1932 German presidential election

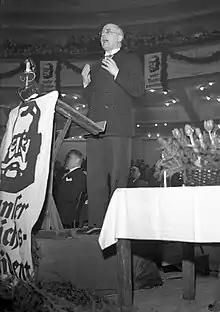
Brüning campaigning for Hindenburg in March

World War I had resulted in the collapse of all monarchies in Germany. In place of the German Empire arose the Weimar Republic, named for the city in which its constitution had been drafted. It was never particularly popular among the various groups that constituted its political landscape, receiving lukewarm support even from those who supported democracy and being hated by extremists. According to the Weimar Constitution, the president was to be elected for a seven-year term by the people, though the first President, Friedrich Ebert, was elected by the Weimar National Assembly in 1919, as the situation in Germany was too chaotic to hold popular elections. Ebert died suddenly in 1925, necessitating an election to be held that year, a year earlier than scheduled.